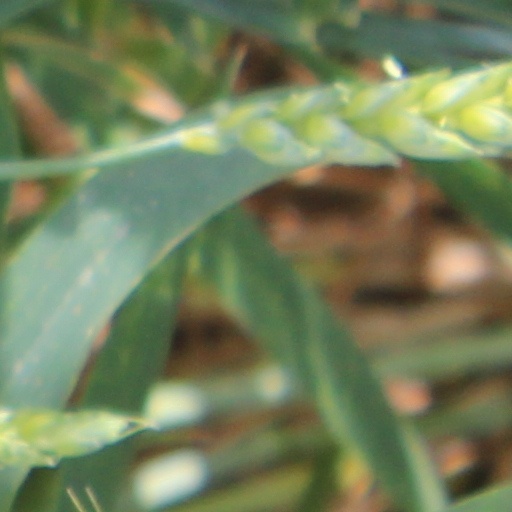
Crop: wheat